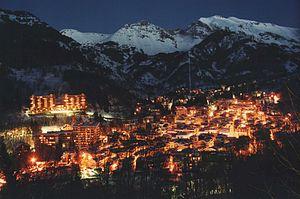
Limone Piemonte est une commune italienne de la province de Coni dans le Piémont.